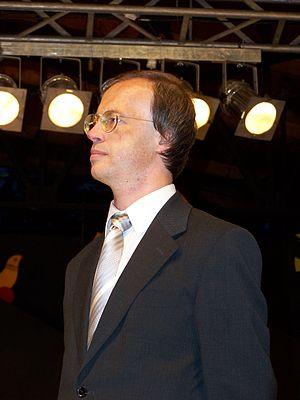
Tomasz Adam Merta, né le 7 novembre 1965 à Legnica et mort le 10 avril 2010 a Smolensk lors de l'accident de l'avion présidentiel polonais à Smolensk, est un historien et secrétaire d'État au ministère de la Culture et du Patrimoine national du gouvernement polonais.
Le 10 avril 2010 à 10 h 41 heure locale, le Tupolev 154 transportant le président polonais Lech Kaczyński s'écrase lors d'une tentative d'atterrissage sur l'aéroport de Smolensk-nord, ne laissant aucun survivant parmi les 96 personnes à bord.